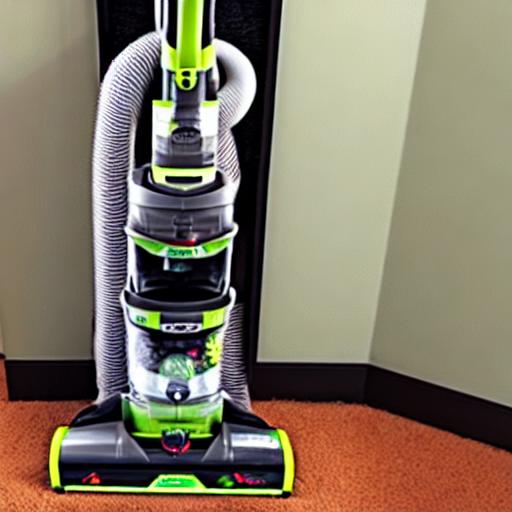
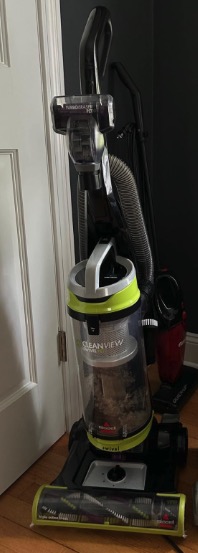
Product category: items_vacuum
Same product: no